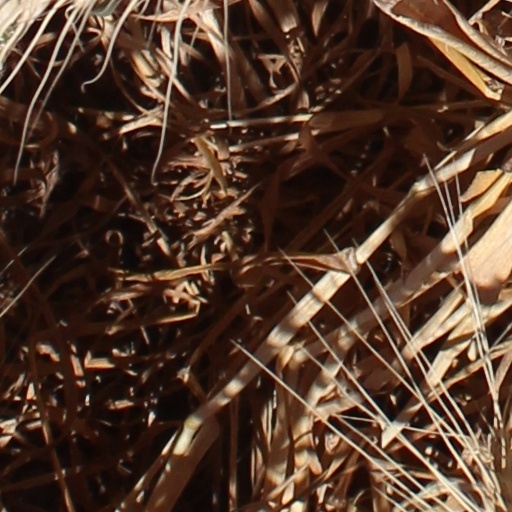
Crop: wheat